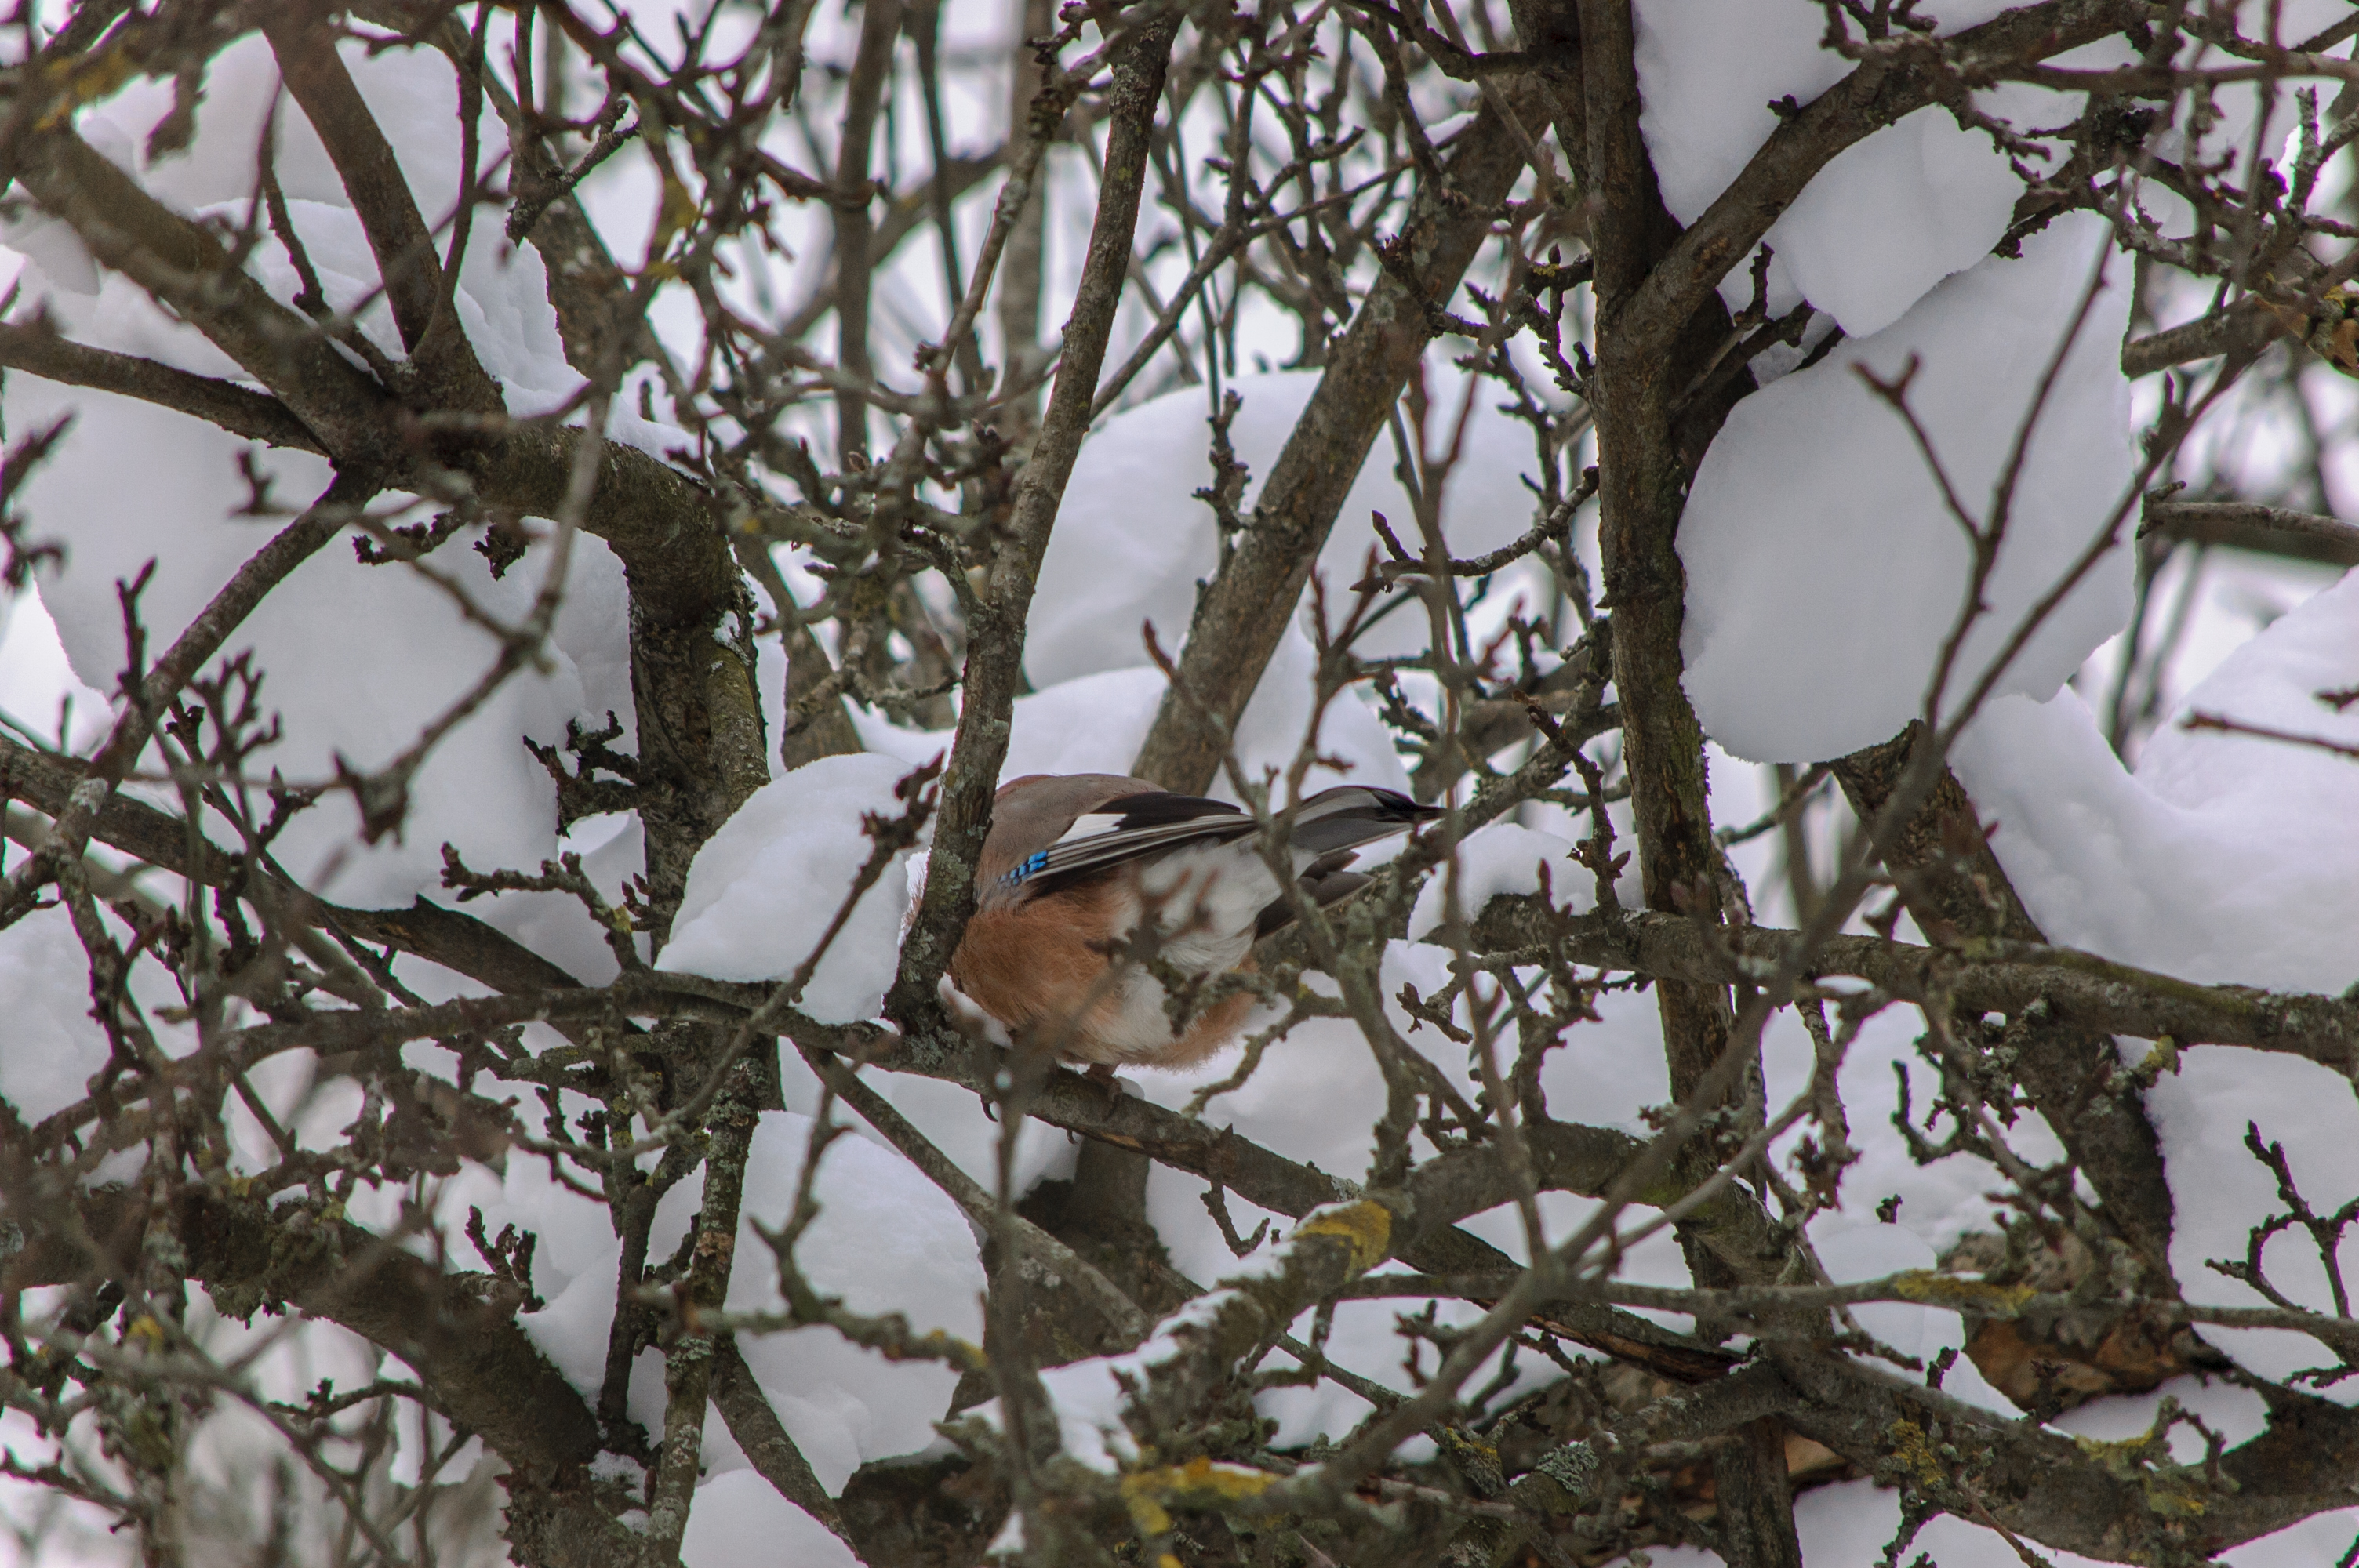
images, bird, eye, beak, plant, twig, mammal, feather, freezing, wood, tree, songbird, snow, tail, cedar waxwing, jay, perching bird, finch, frost, sparrow, winter, emberizidae, plant stem, old world flycatcher, wildlife, carolina wren, european robin, waxwing, terrestrial animal